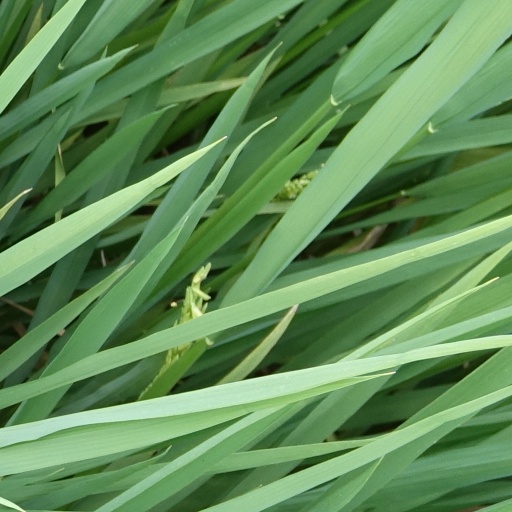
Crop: rice